Uncle Henry

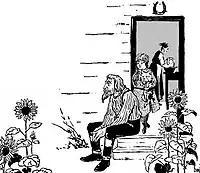
Uncle Henry with Dorothy Gale; art by W.W. Denslow (top) and John R. Neill (bottom)

Uncle Henry is a fictional character from The Oz Books by L. Frank Baum. He is the uncle of Dorothy Gale and husband of Aunt Em, and lived with them on a farm in Kansas.